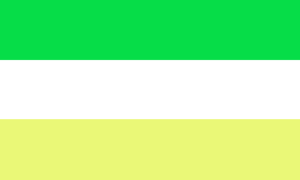
Miss Nicaragua 2015, 33ᵉ élection de Miss Nicaragua, s'est déroulée le 7 mars 2015 au Théâtre national Rubén Dario de Managua. L'émission a été diffusé en direct sur VosTV et Televicentro.
Miss Nicaragua 2013, 31ᵉ élection de Miss Nicaragua, s'est déroulée le 2 mars 2013 au Théâtre national Rubén Dario de Managua. La gagnante, Nastassja Bolívar, succède à Farah Eslaquit, Miss Nicaragua 2012.
Miss Nicaragua 2014, 32ᵉ élection de Miss Nicaragua, s'est déroulée le 15 mars 2014 au Théâtre national Rubén Dario de Managua.